Cal O'Reilly

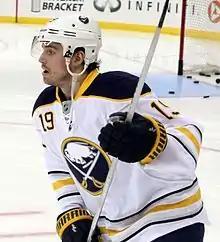
O'Reilly with the Sabres in 2016.

On July 1, 2017, O'Reilly left the Sabres as a free agent, signing a two-year, two-way deal with the Minnesota Wild.